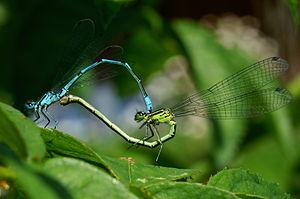
L’agrion jouvencelle est une espèce d'insectes odonates zygoptères de la famille des Coenagrionidae et du genre Coenagrion. Elle est commune dans la plupart des pays d’Europe.